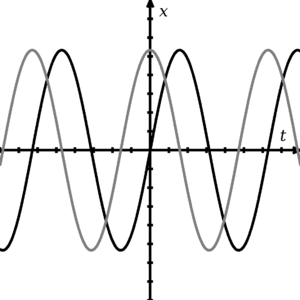
Deux vibrations avec des phases différentes